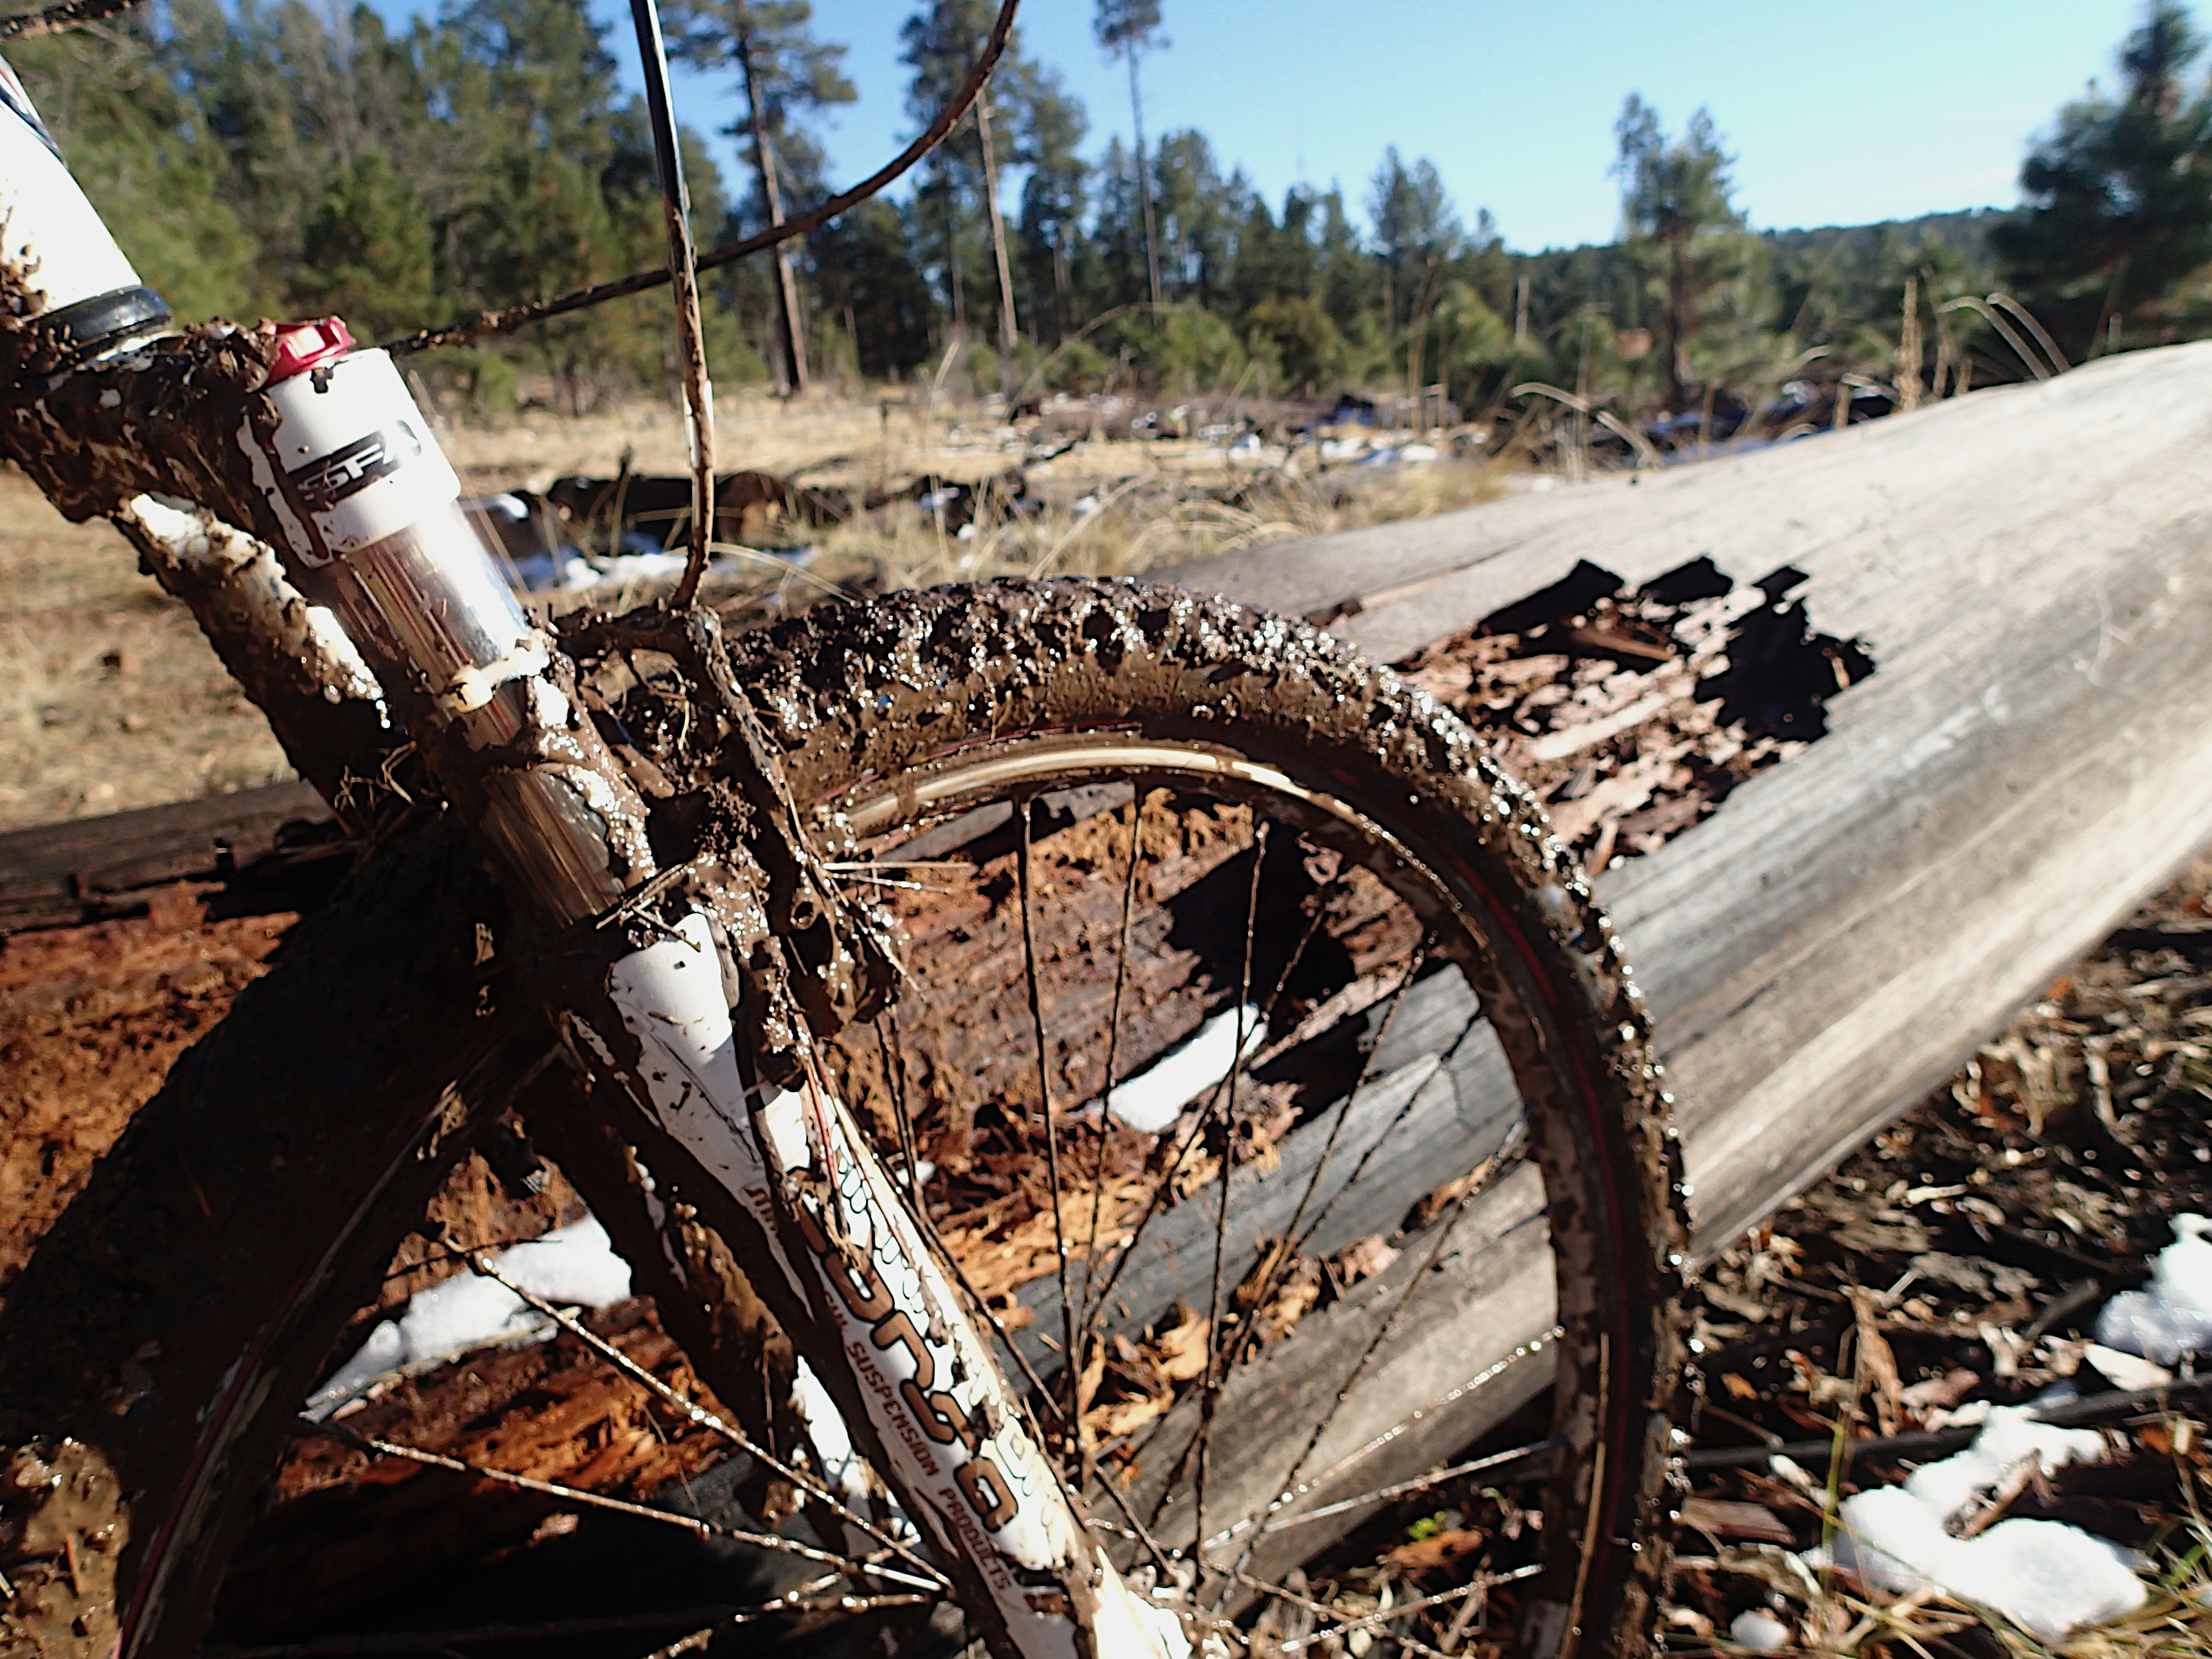
bicycle, vehicle, material, sports equipment, mountain bike, bicycling, freeride, scrap, mountain biking, downhill mountain biking